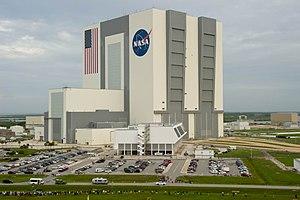
Kerbal Space Program est un simulateur de vol spatial permettant au joueur de construire sa propre fusée, son propre avion, son propre satellite artificiel, ou même sa propre station spatiale puis de les lancer dans l'espace. Le jeu est édité par Private Division et développé par le studio indépendant Squad, basé à Mexico.